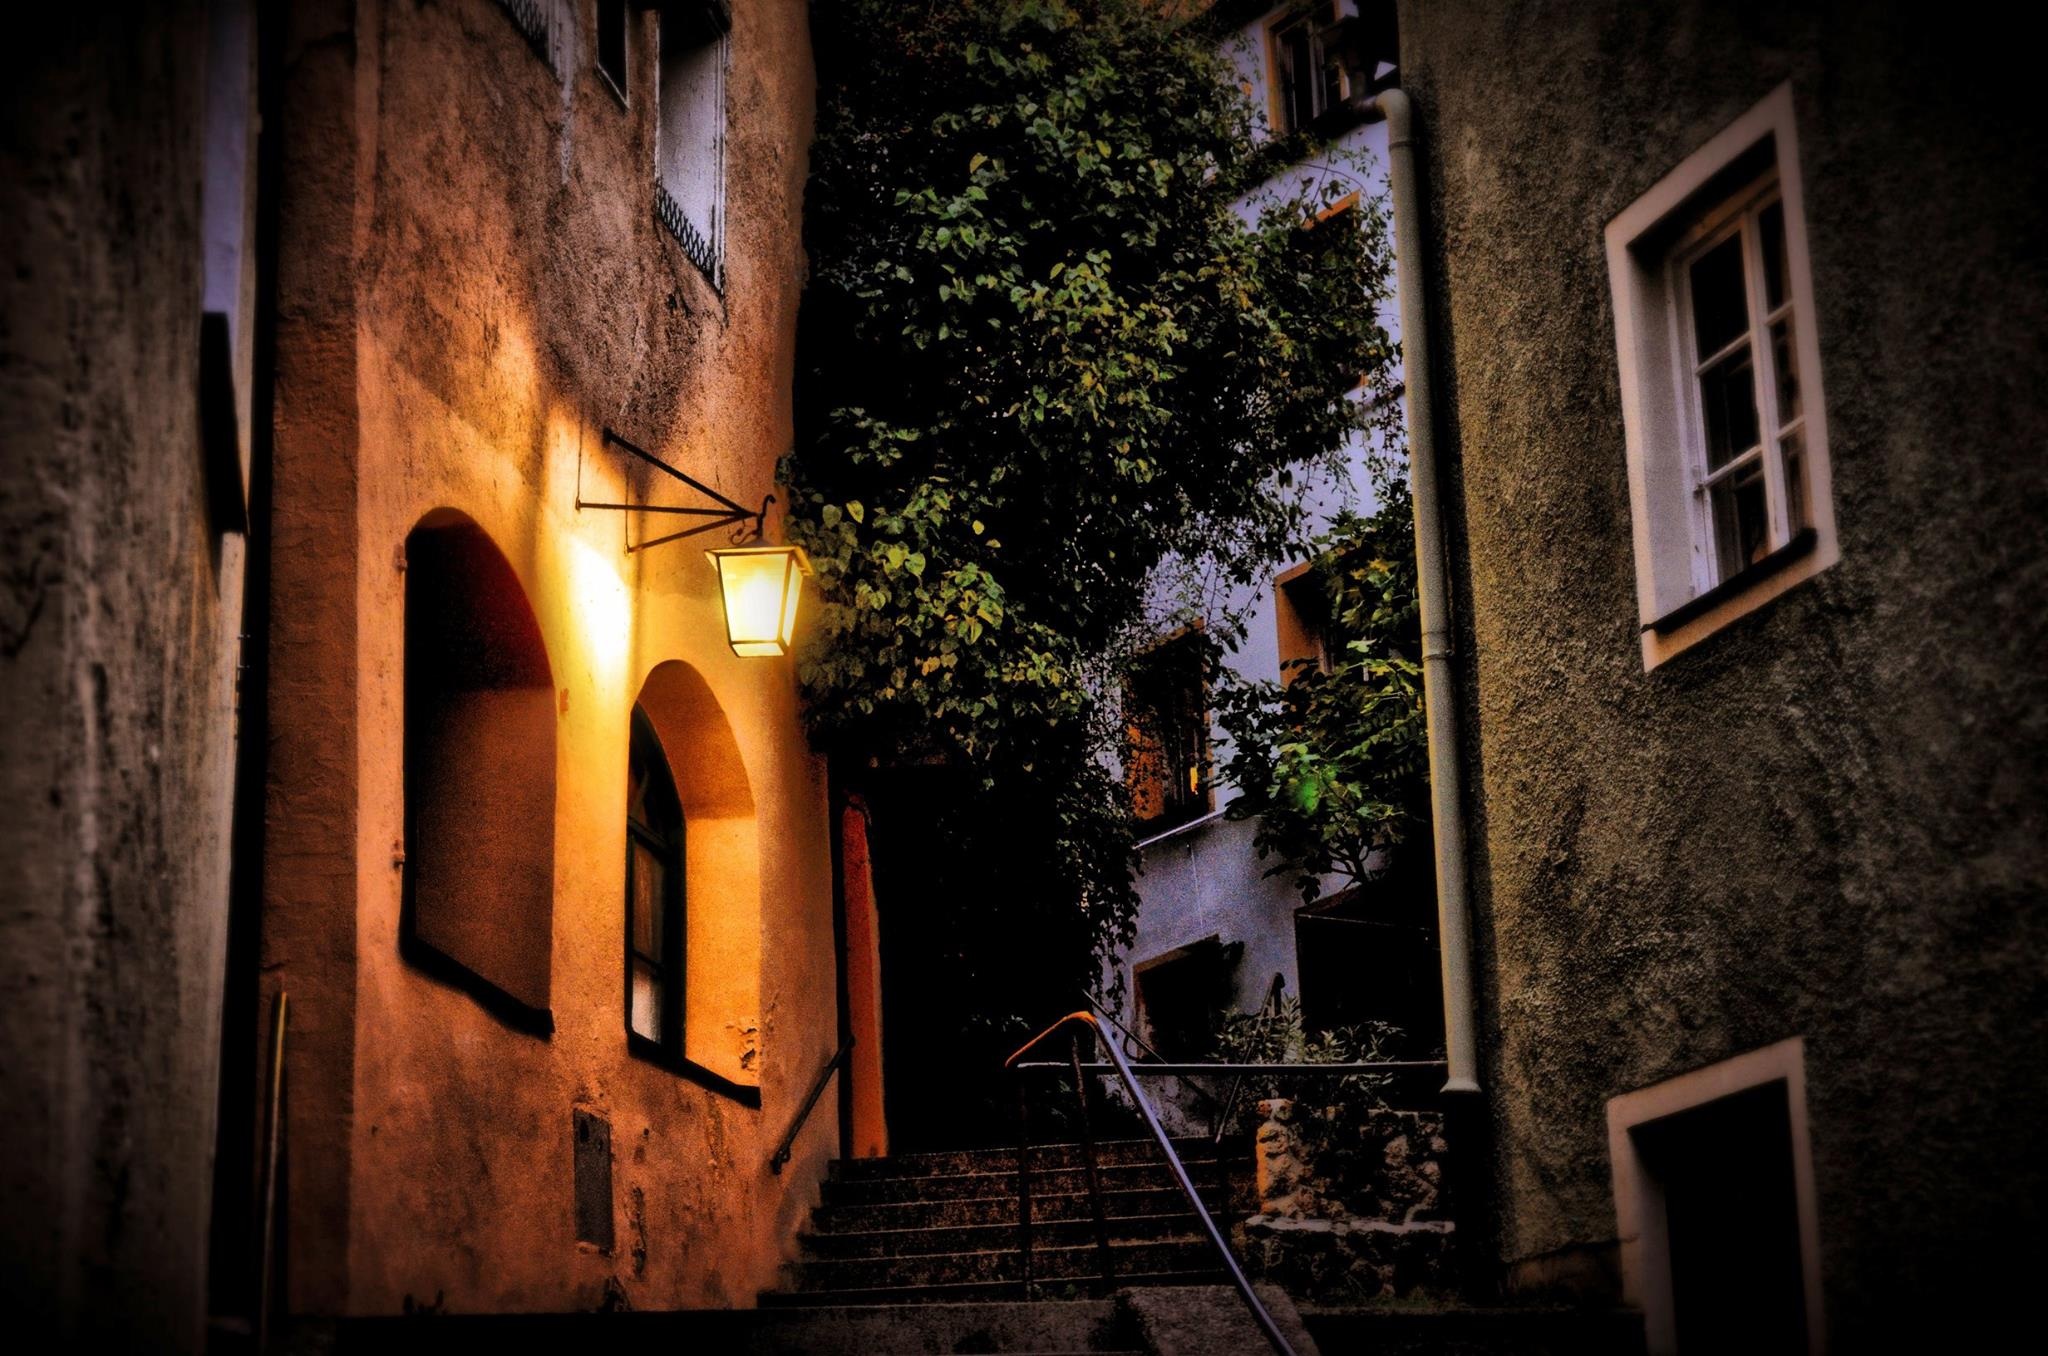
light, road, street, night, alley, evening, color, darkness, lighting, old town, nighttime, stairs, infrastructure, illuminated lantern